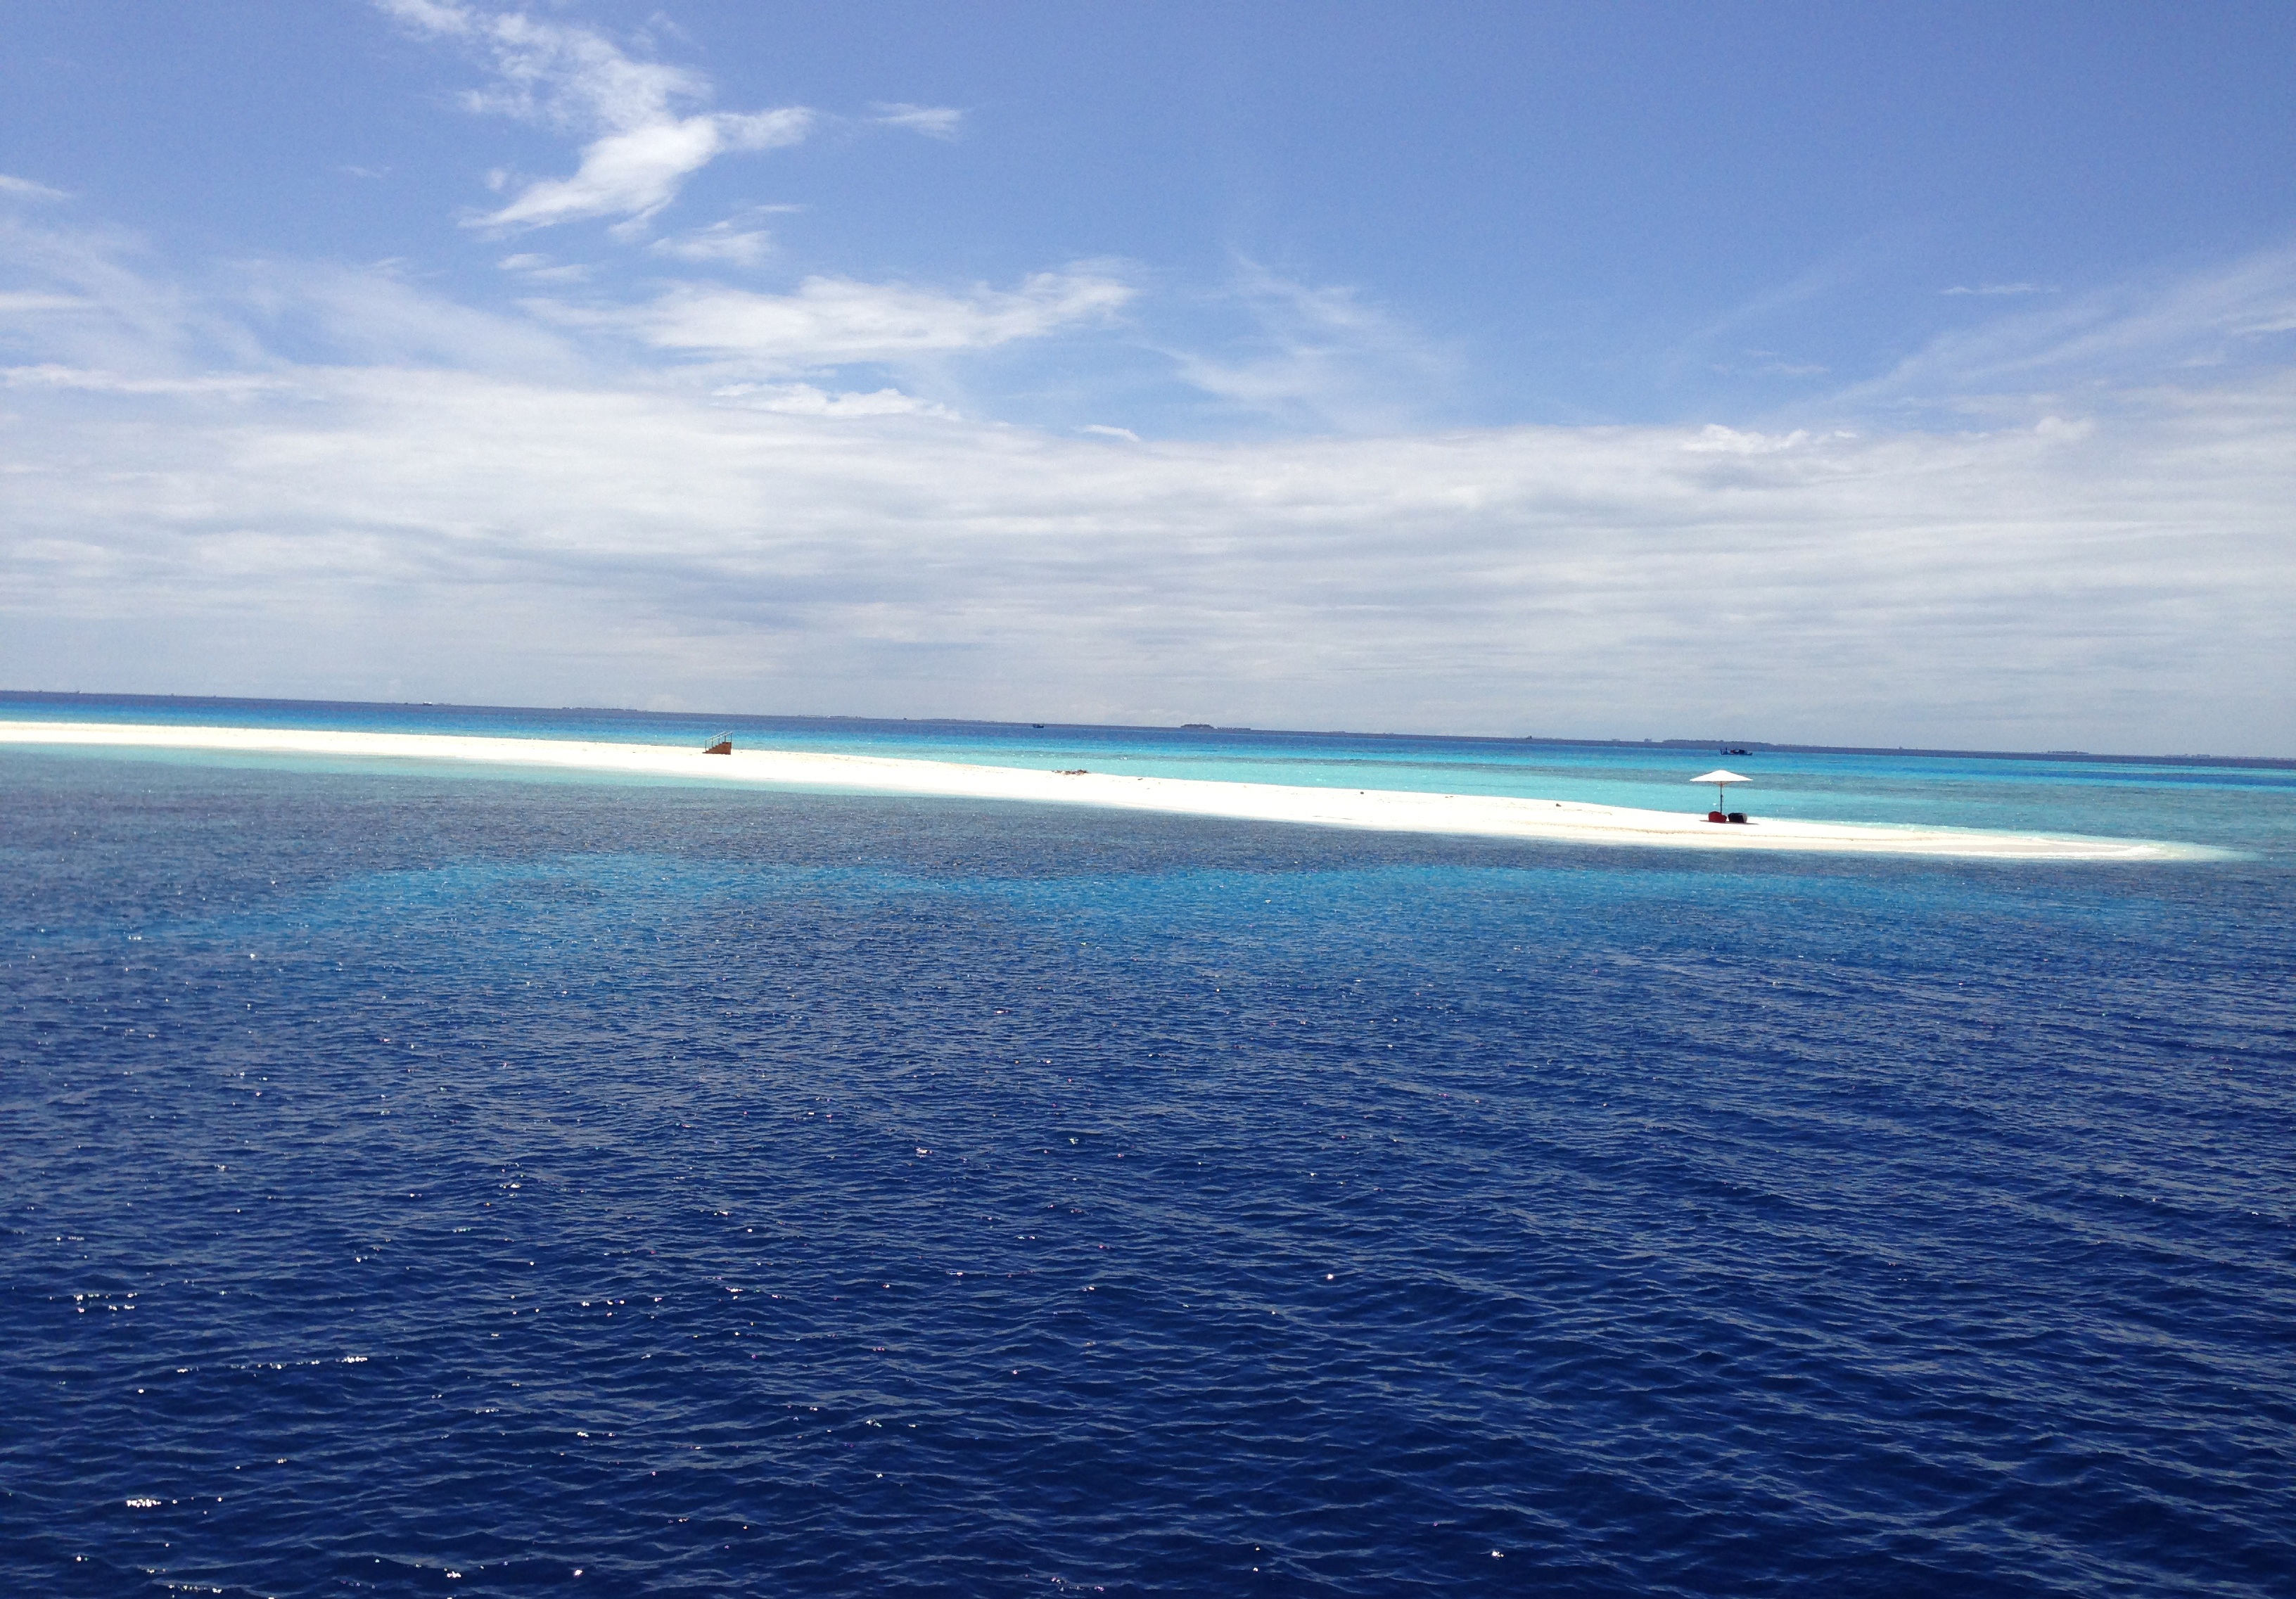
beach, sea, coast, ocean, horizon, shore, wave, bay, island, body of water, caribbean, cape, islet, wind wave